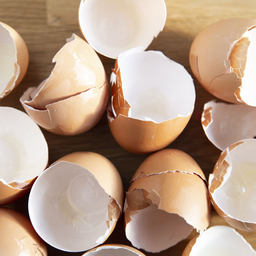
Label: trash